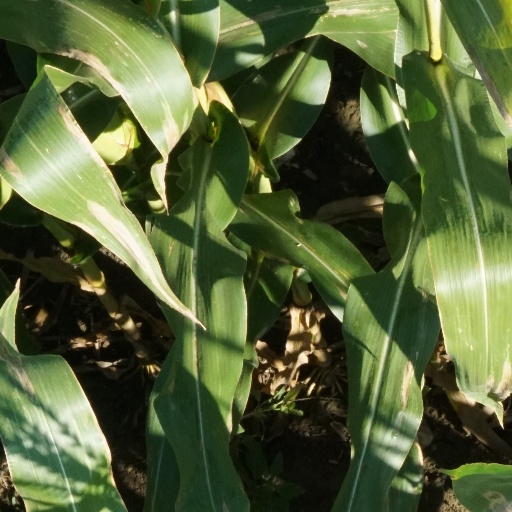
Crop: maize; corn